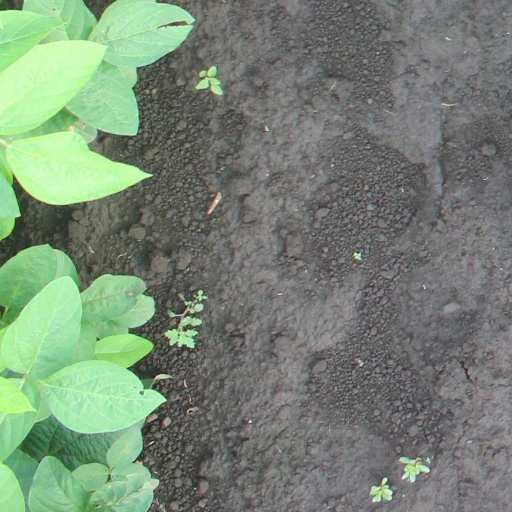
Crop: soybean